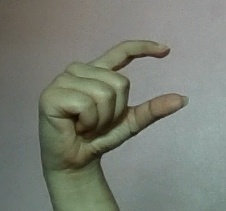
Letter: dal